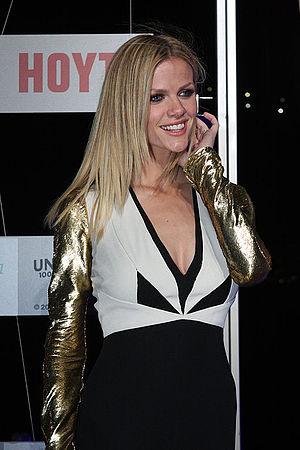
Brooklyn Danielle Decker est un mannequin et une actrice américaine née le 12 avril 1987 à Kettering, dans l'Ohio.